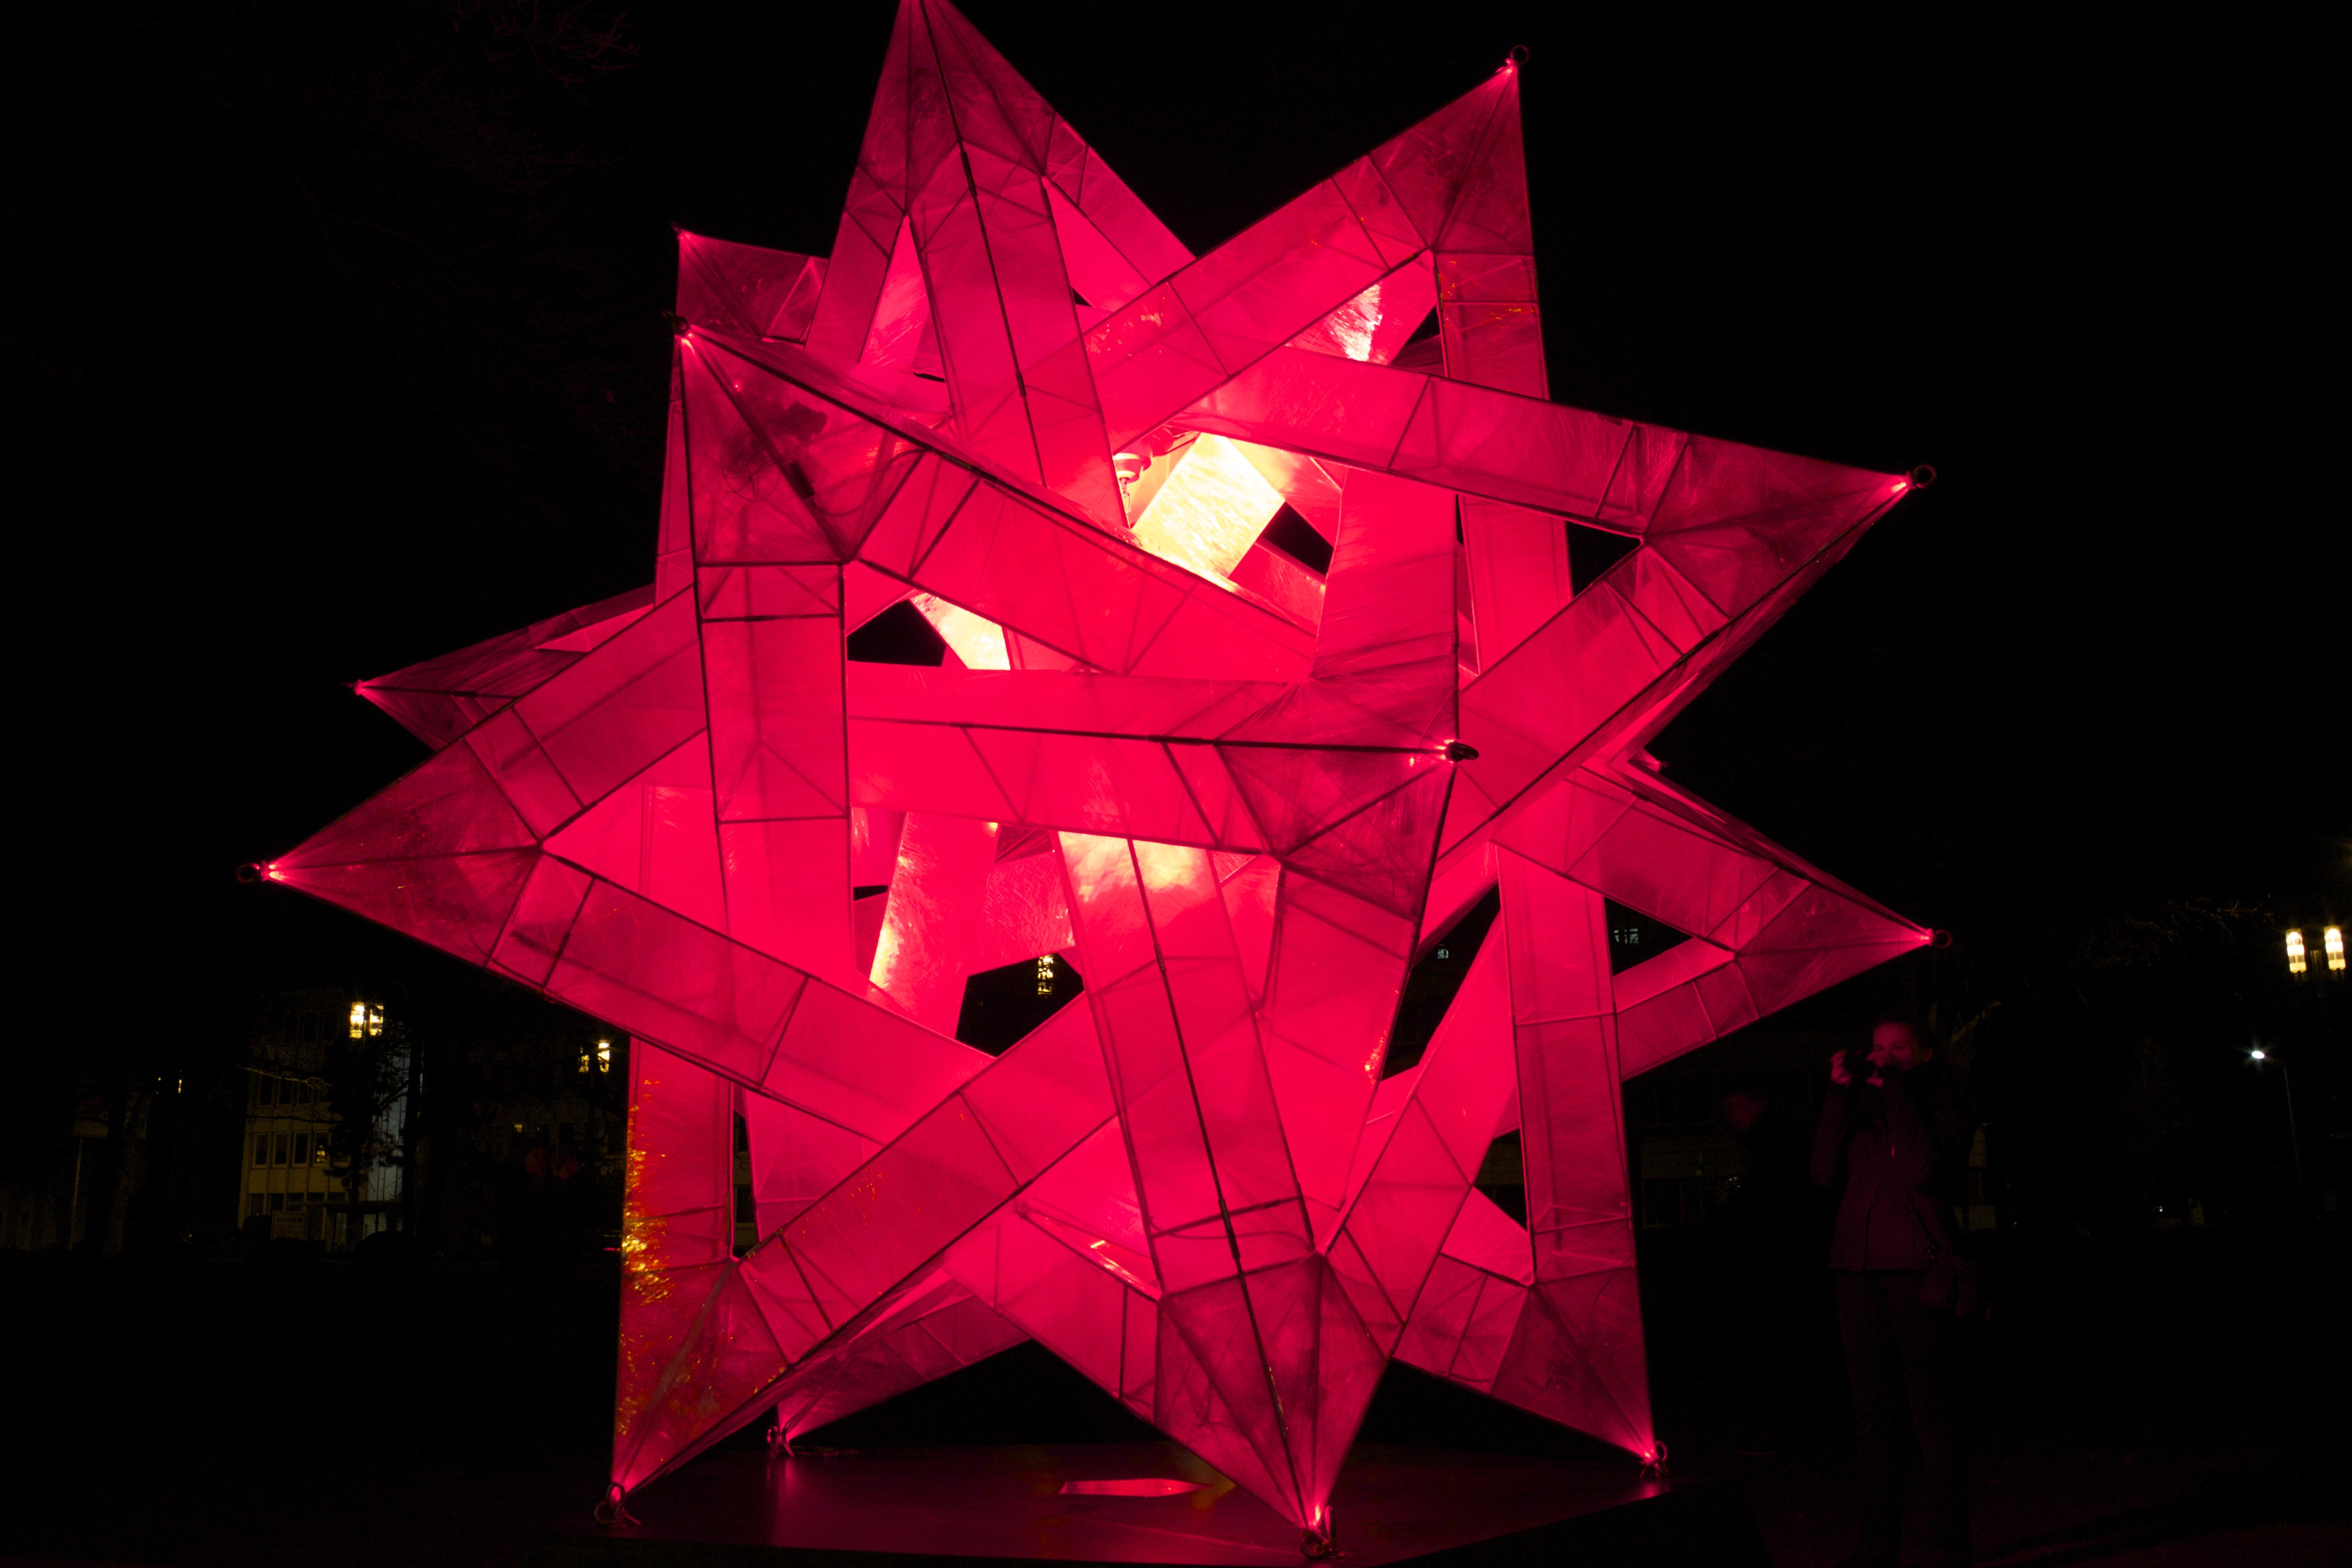
light, night, star, flower, dark, red, color, darkness, lamp, colorful, lighting, christmas decoration, art, lights, symmetry, shape, astronomical object